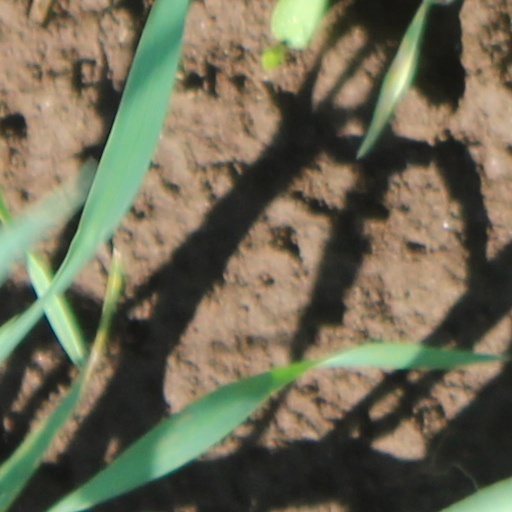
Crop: wheat